Battle of Amiens (1918)

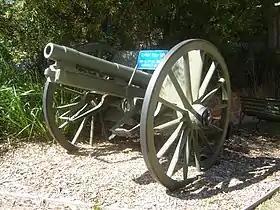
A German 7.7 cm FK 96 n.A. field gun captured during the course of the battle by the 33rd Australian Battalion

The battle began in dense fog at 4:20 am on 8 August. Under Rawlinson's Fourth Army, the British III Corps attacked north of the Somme, the Australian Corps to the south of the river in the centre of Fourth Army's front, and the Canadian Corps to the south of the Australians. The French 1st Army under General Debeney opened its preliminary bombardment at the same time and began its advance 45 minutes later, supported by a battalion of 72 Whippet tanks. Although German forces were on the alert, this was mainly in anticipation of possible retaliation for their incursion on the sixth and not because they had learned of the preplanned Allied attack. Although the two forces were within of one another, gas bombardment was very low, as the bulk of the Allied presence was unknown to the Germans. The attack was so unexpected that German forces only began to return fire after five minutes, and even then, at the positions where the Allied forces had assembled at the start of the battle and had long since left.